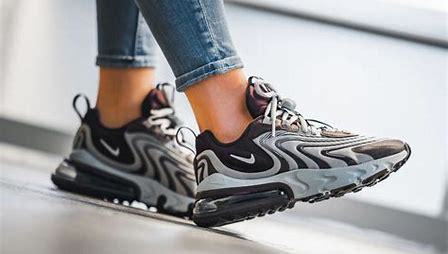
Brand: Nike
Model: Air Max 270 React ENG